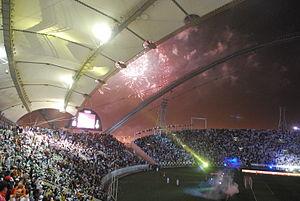
La Coupe d'Asie des nations de football de 2011 est la quinzième édition de la Coupe d'Asie de football et s'est déroulée du 7 janvier au 29 janvier 2011 au Qatar. Il s'agit de la deuxième phase finale de Coupe d'Asie organisé sur le sol qatari. Le pays organisateur a été choisi en juillet 2007.